Moses R. Maddocks

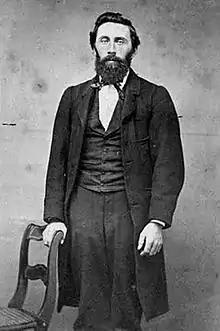

Moses R. Maddocks (November 13, 1833 – February 25, 1919) was an American politician who served as the Mayor of Seattle in 1873.